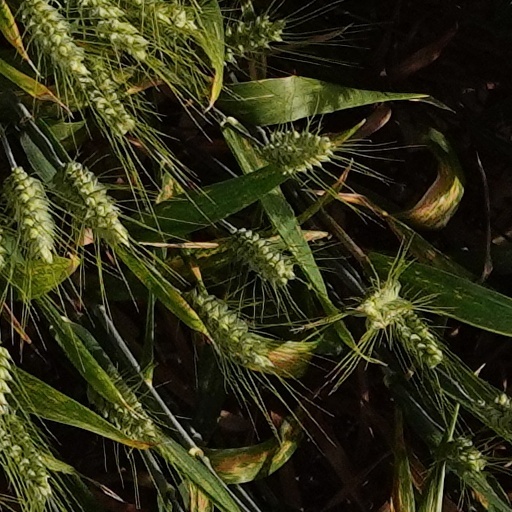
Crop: wheat